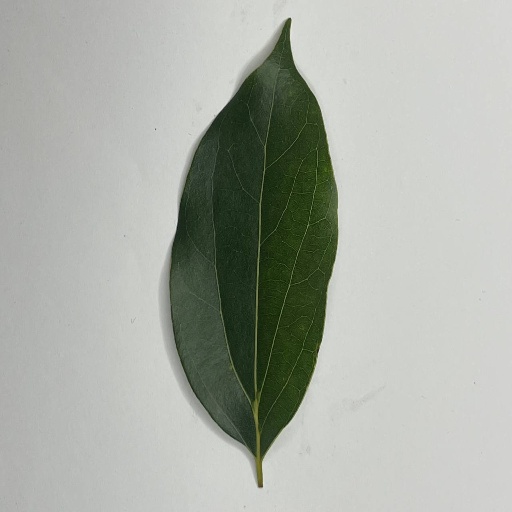
Species: Camphor
Leaf condition: Healthy Leaf